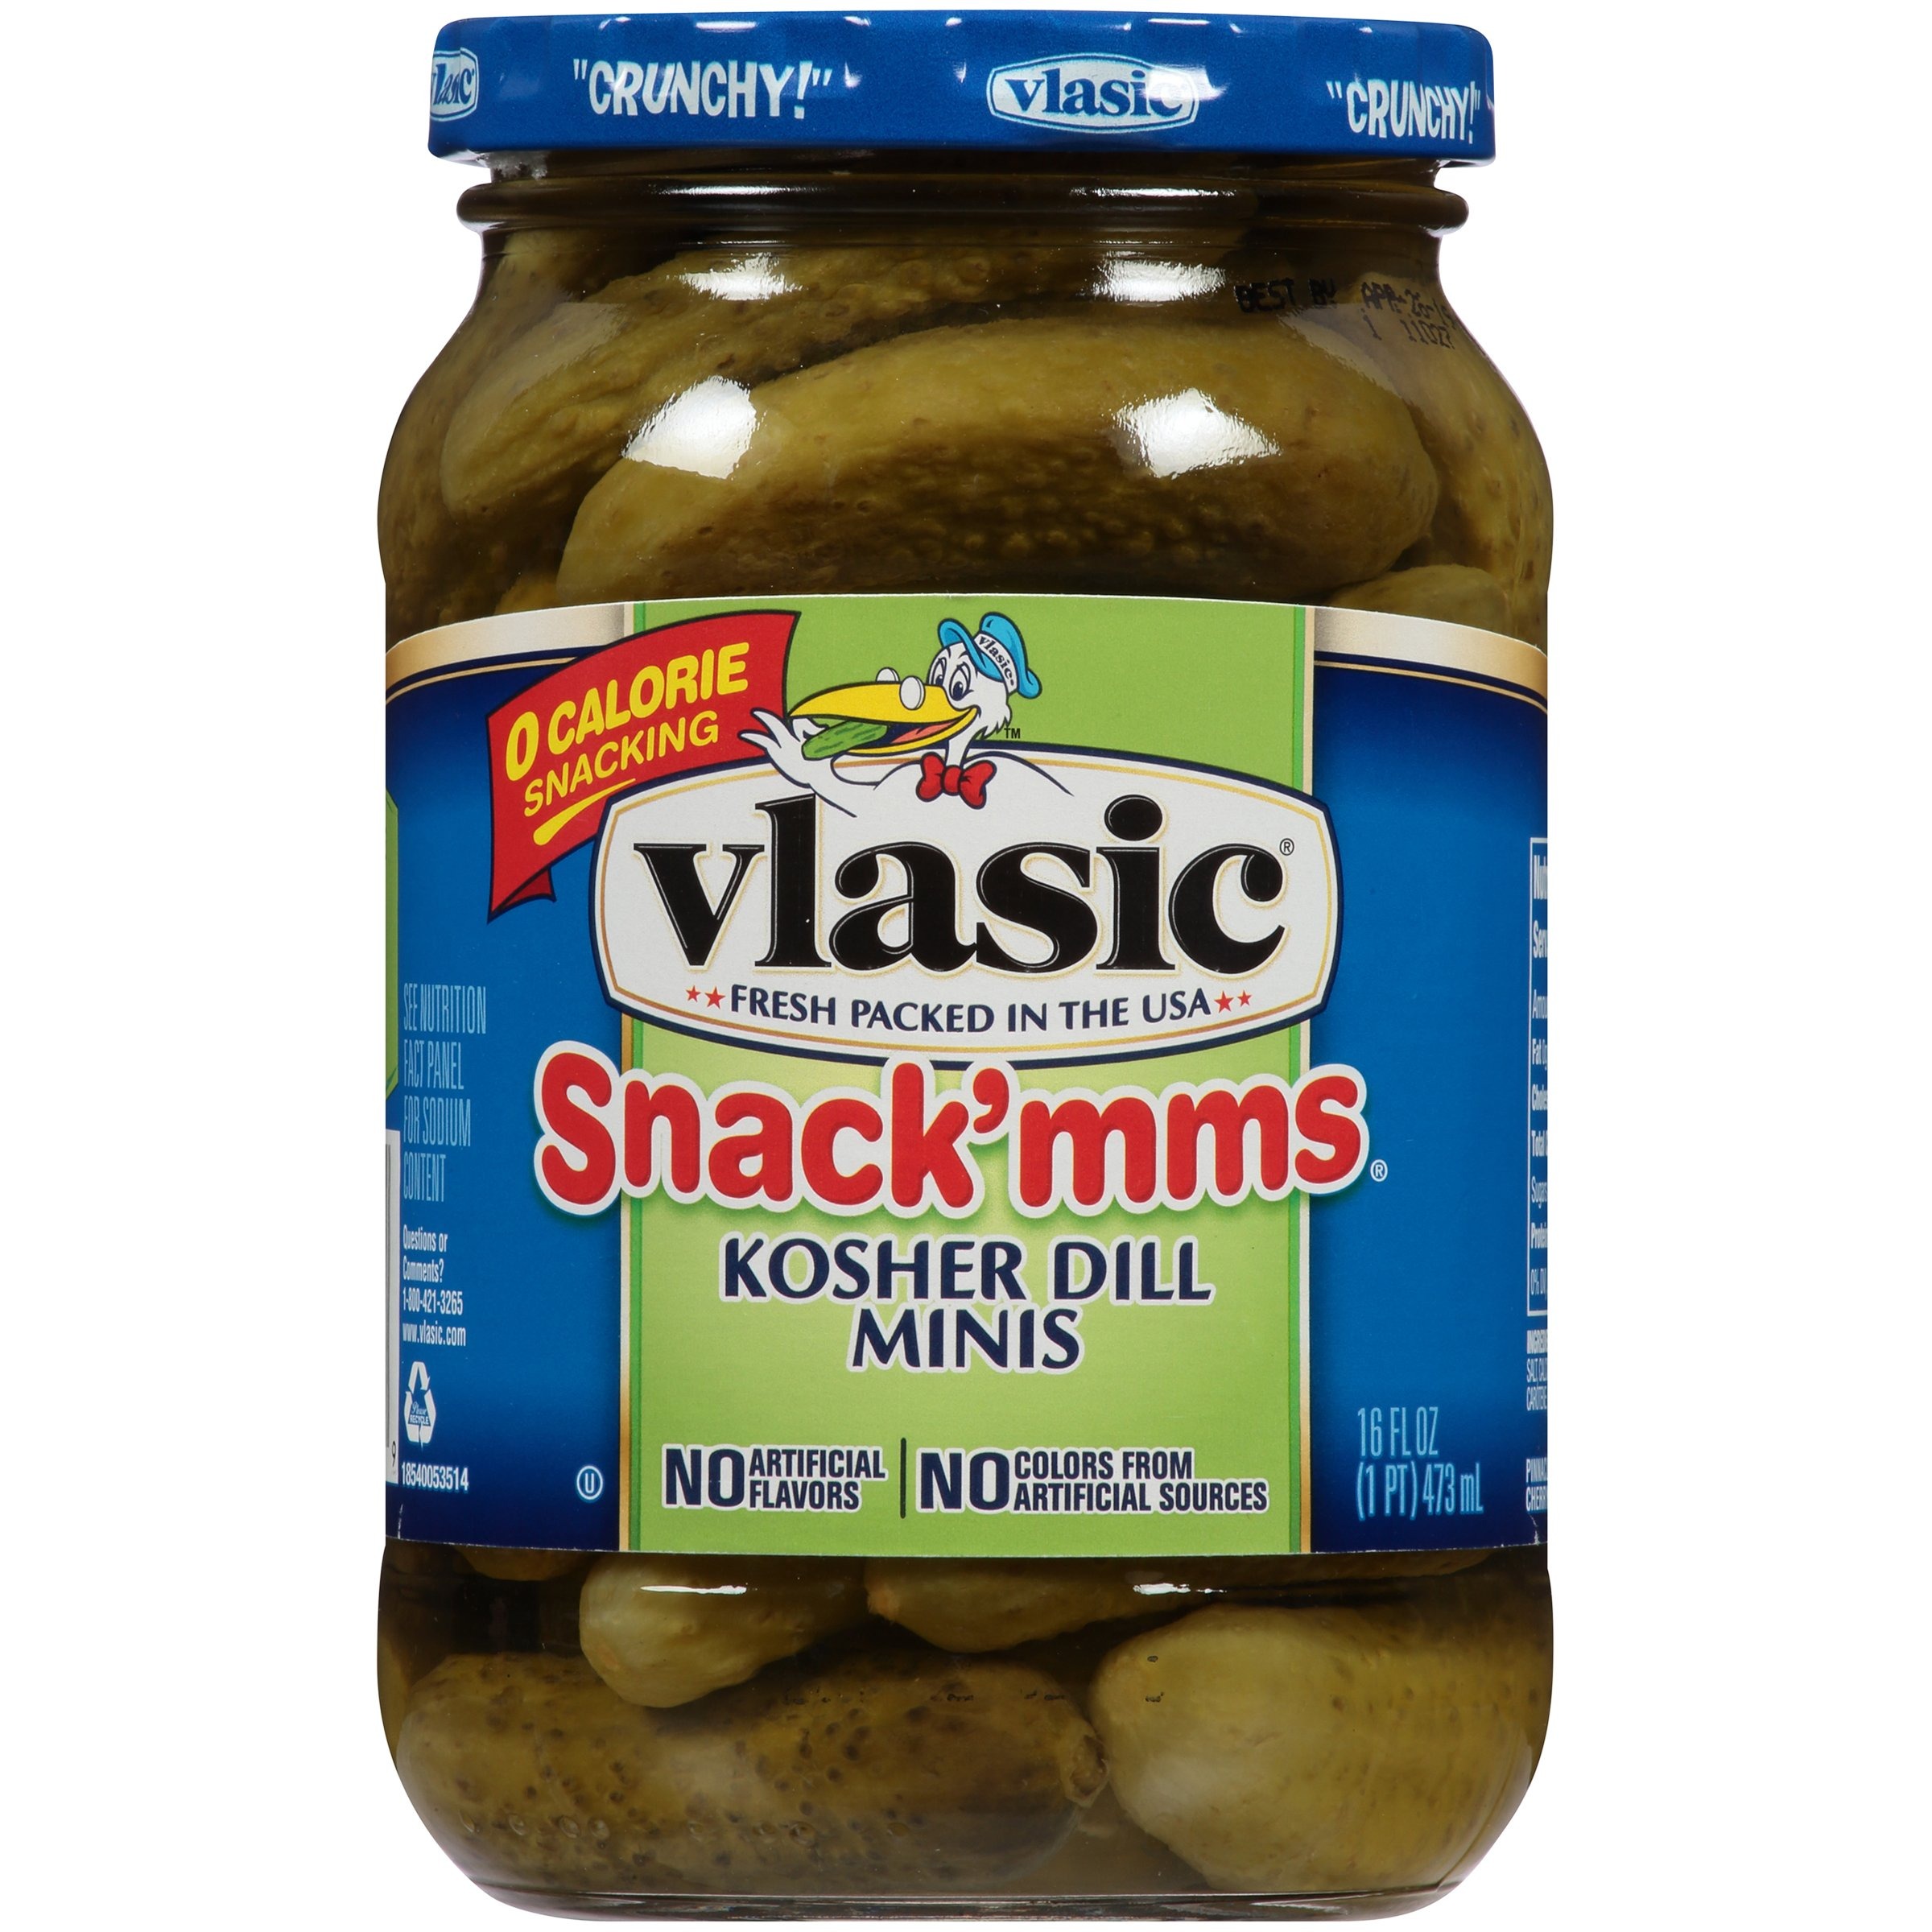
Item Name: Vlasic Snack'mms Pickles, Kosher Dill Minis, 16 Ounce
Bullet Point 1: Small like Gherkins but brimming with classic dill taste
Bullet Point 2: 0 calorie snacking
Bullet Point 3: No artificial flavors
Bullet Point 4: No colors from artificial sources
Bullet Point 5: Fresh packed in the USA
Value: 16.0
Unit: ounce

Price: 3.83